Herb

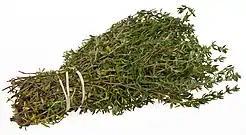
A bundle of thyme ("Thymus")

Culinary herbs are distinguished from vegetables in that, like spices, they are used in small amounts and provide flavor rather than substance to food.